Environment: real
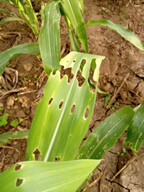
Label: fall_armyworm